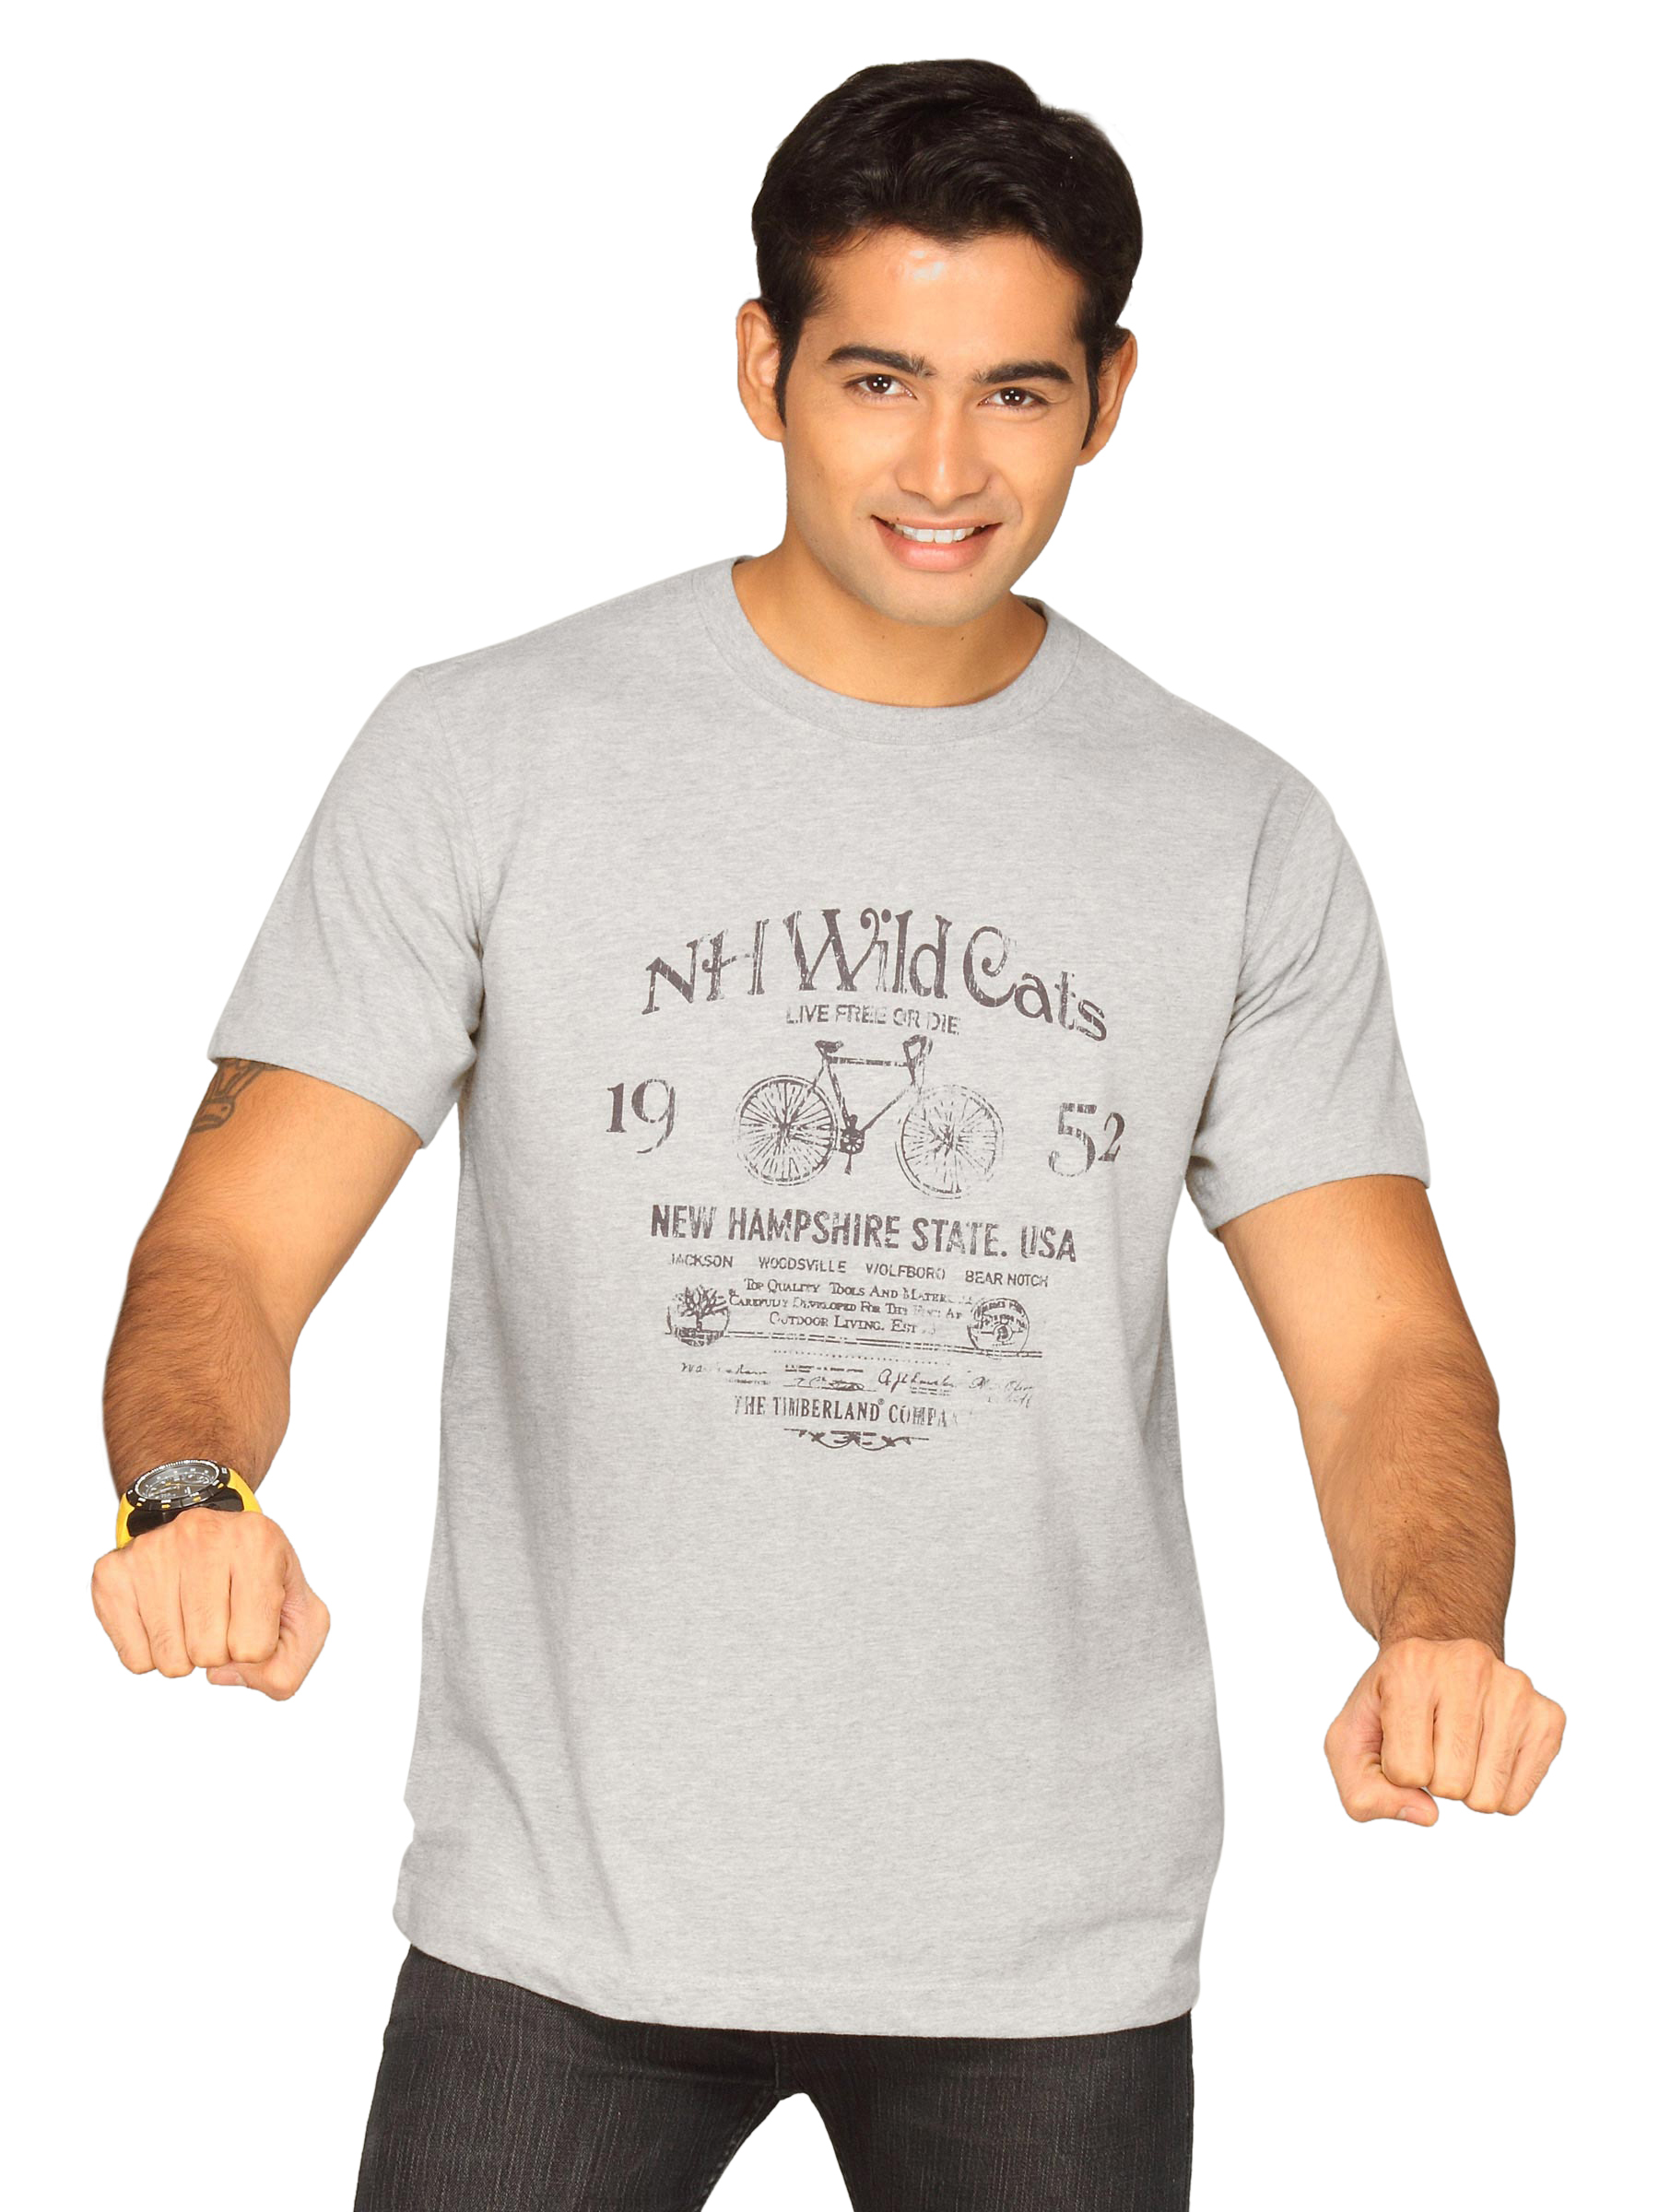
Timberland Men's Wild Cats Cycle Grey T-shirt
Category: Apparel / Topwear / Tshirts
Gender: Men
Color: Grey
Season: Summer 2011
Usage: Casual